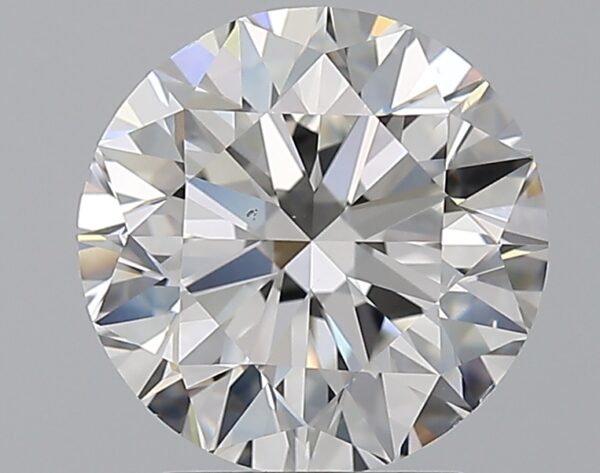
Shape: round
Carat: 3
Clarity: VS2
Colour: F
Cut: VG
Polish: EX
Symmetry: VG
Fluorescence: N
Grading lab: GIA
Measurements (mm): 8.94 x 9.04 x 5.75